David Huron

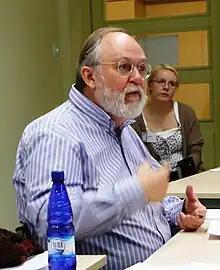
David Huron, 2013

David Huron (June 1, 1954 – June 5, 2025) was a Canadian-American Arts and Humanities Distinguished Professor at the Ohio State University, in both the School of Music and the Center for Cognitive and Brain Sciences. His teaching and publications focus on the psychology of music and music cognition. In 2017, Huron was awarded the Society for Music Perception and Cognition Achievement Award., followed in 2019 by the Society for Music Theory's Lifetime Membership Award. In 2021 he was named Nico Frijda Honorary Chair in Cognitive Science, awarded by the Amsterdam Brain and Cognition Center and the Institute for Interdisciplinary Studies, University of Amsterdam.